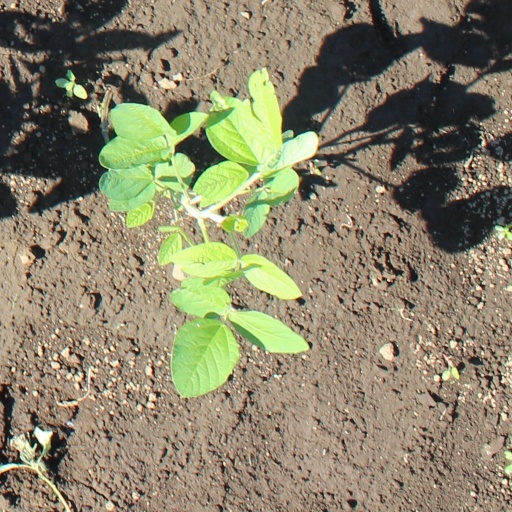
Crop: soybean